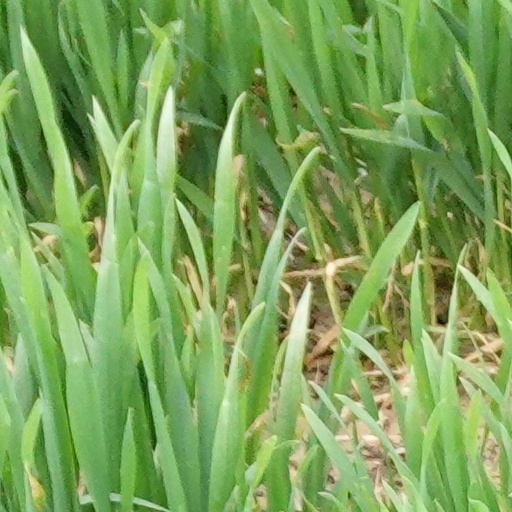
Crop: wheat